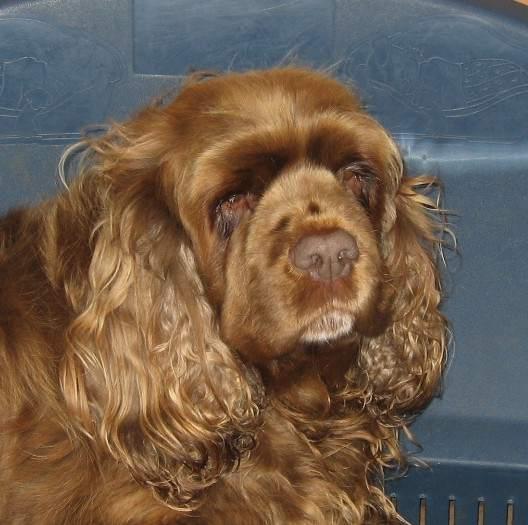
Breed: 217-n000034-Sussex_spaniel